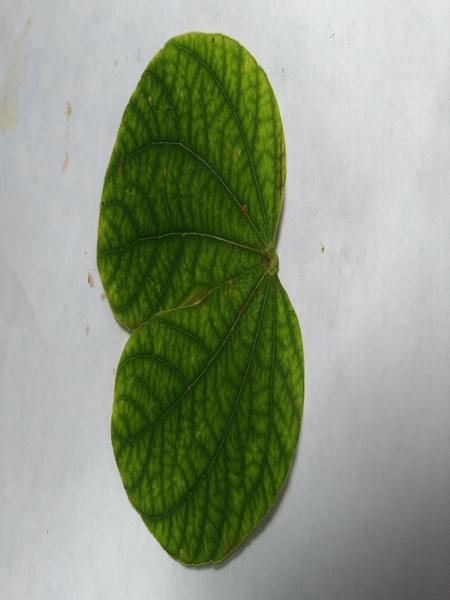
Plant: Kambajala